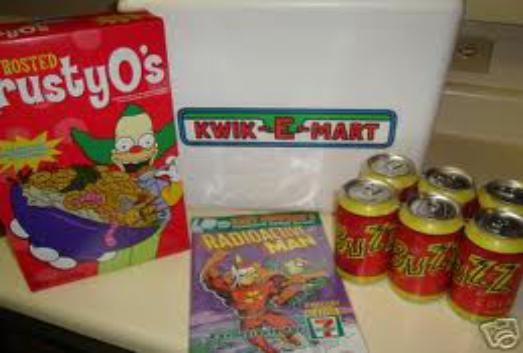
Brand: Krusty-O's
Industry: Leisure